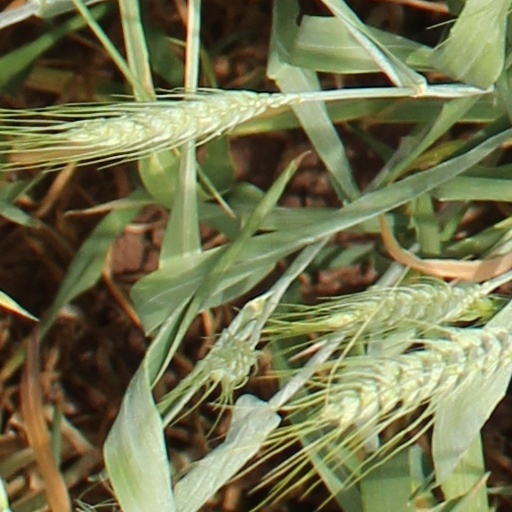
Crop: wheat